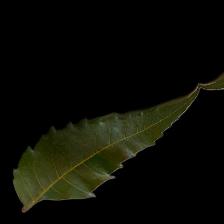
Plant: Neem